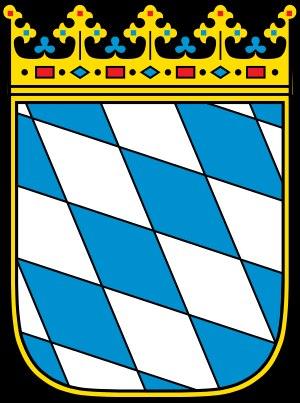
Les armoiries de la Bavière constituent l'emblème héraldique de la Bavière. Elles existent dans leur forme actuelle depuis le 5 juin 1950, suite à la loi des armes de l'état libre de Bavière.